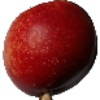
Label: Nectarine 1